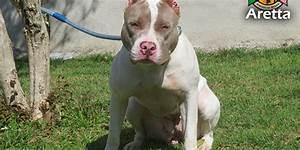
dog